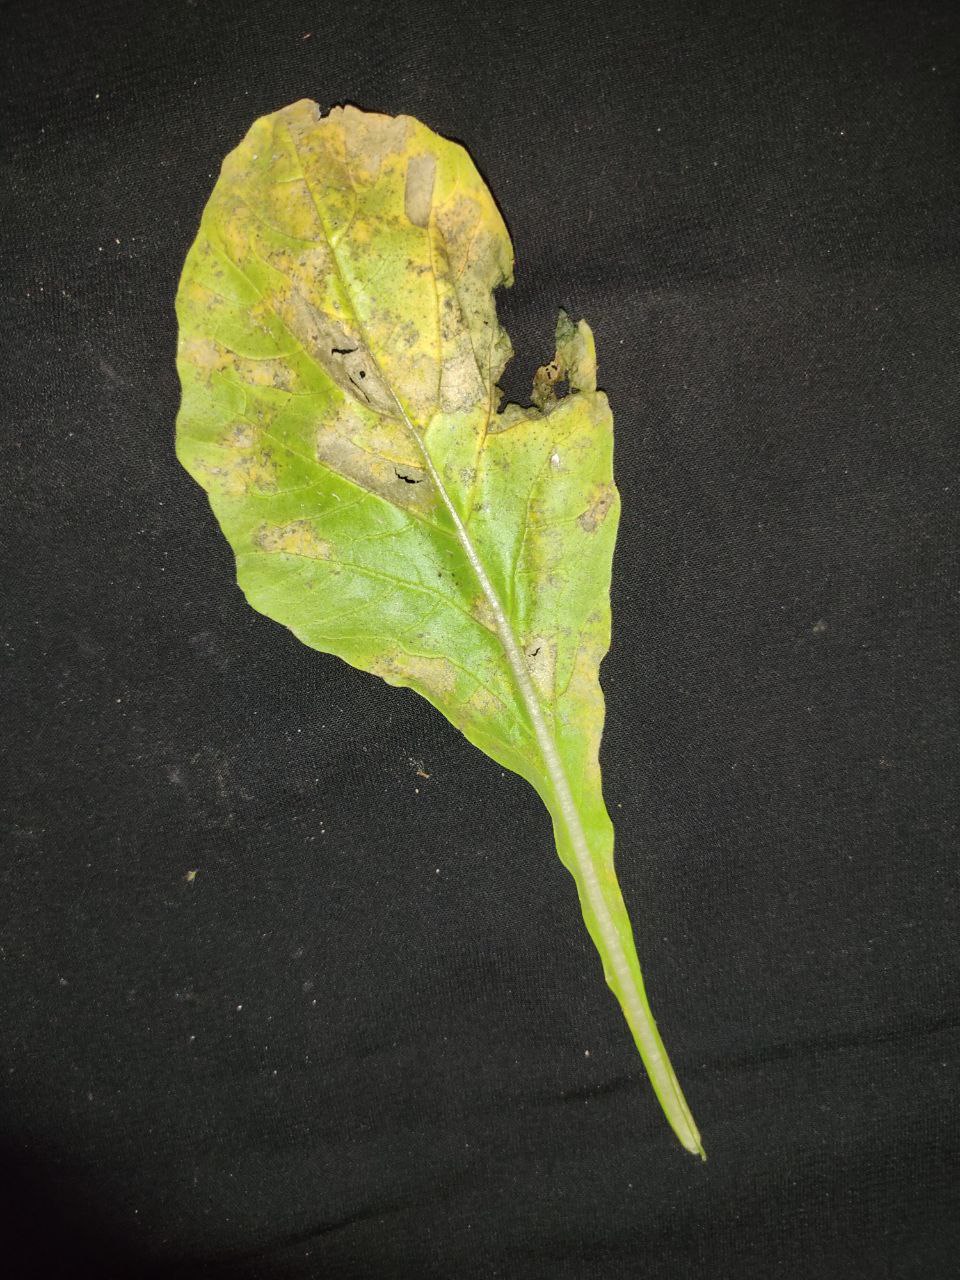
Label: Downey mildew